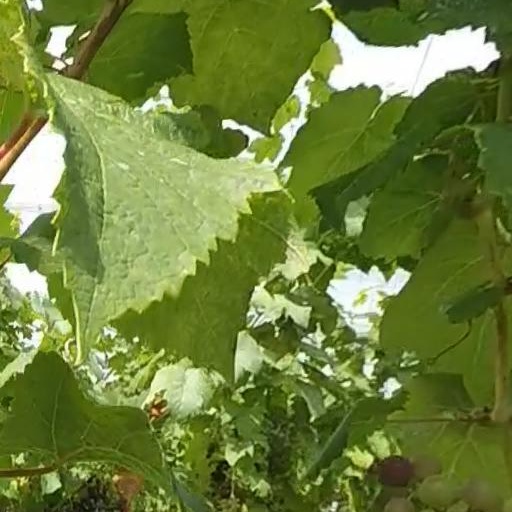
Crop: grape